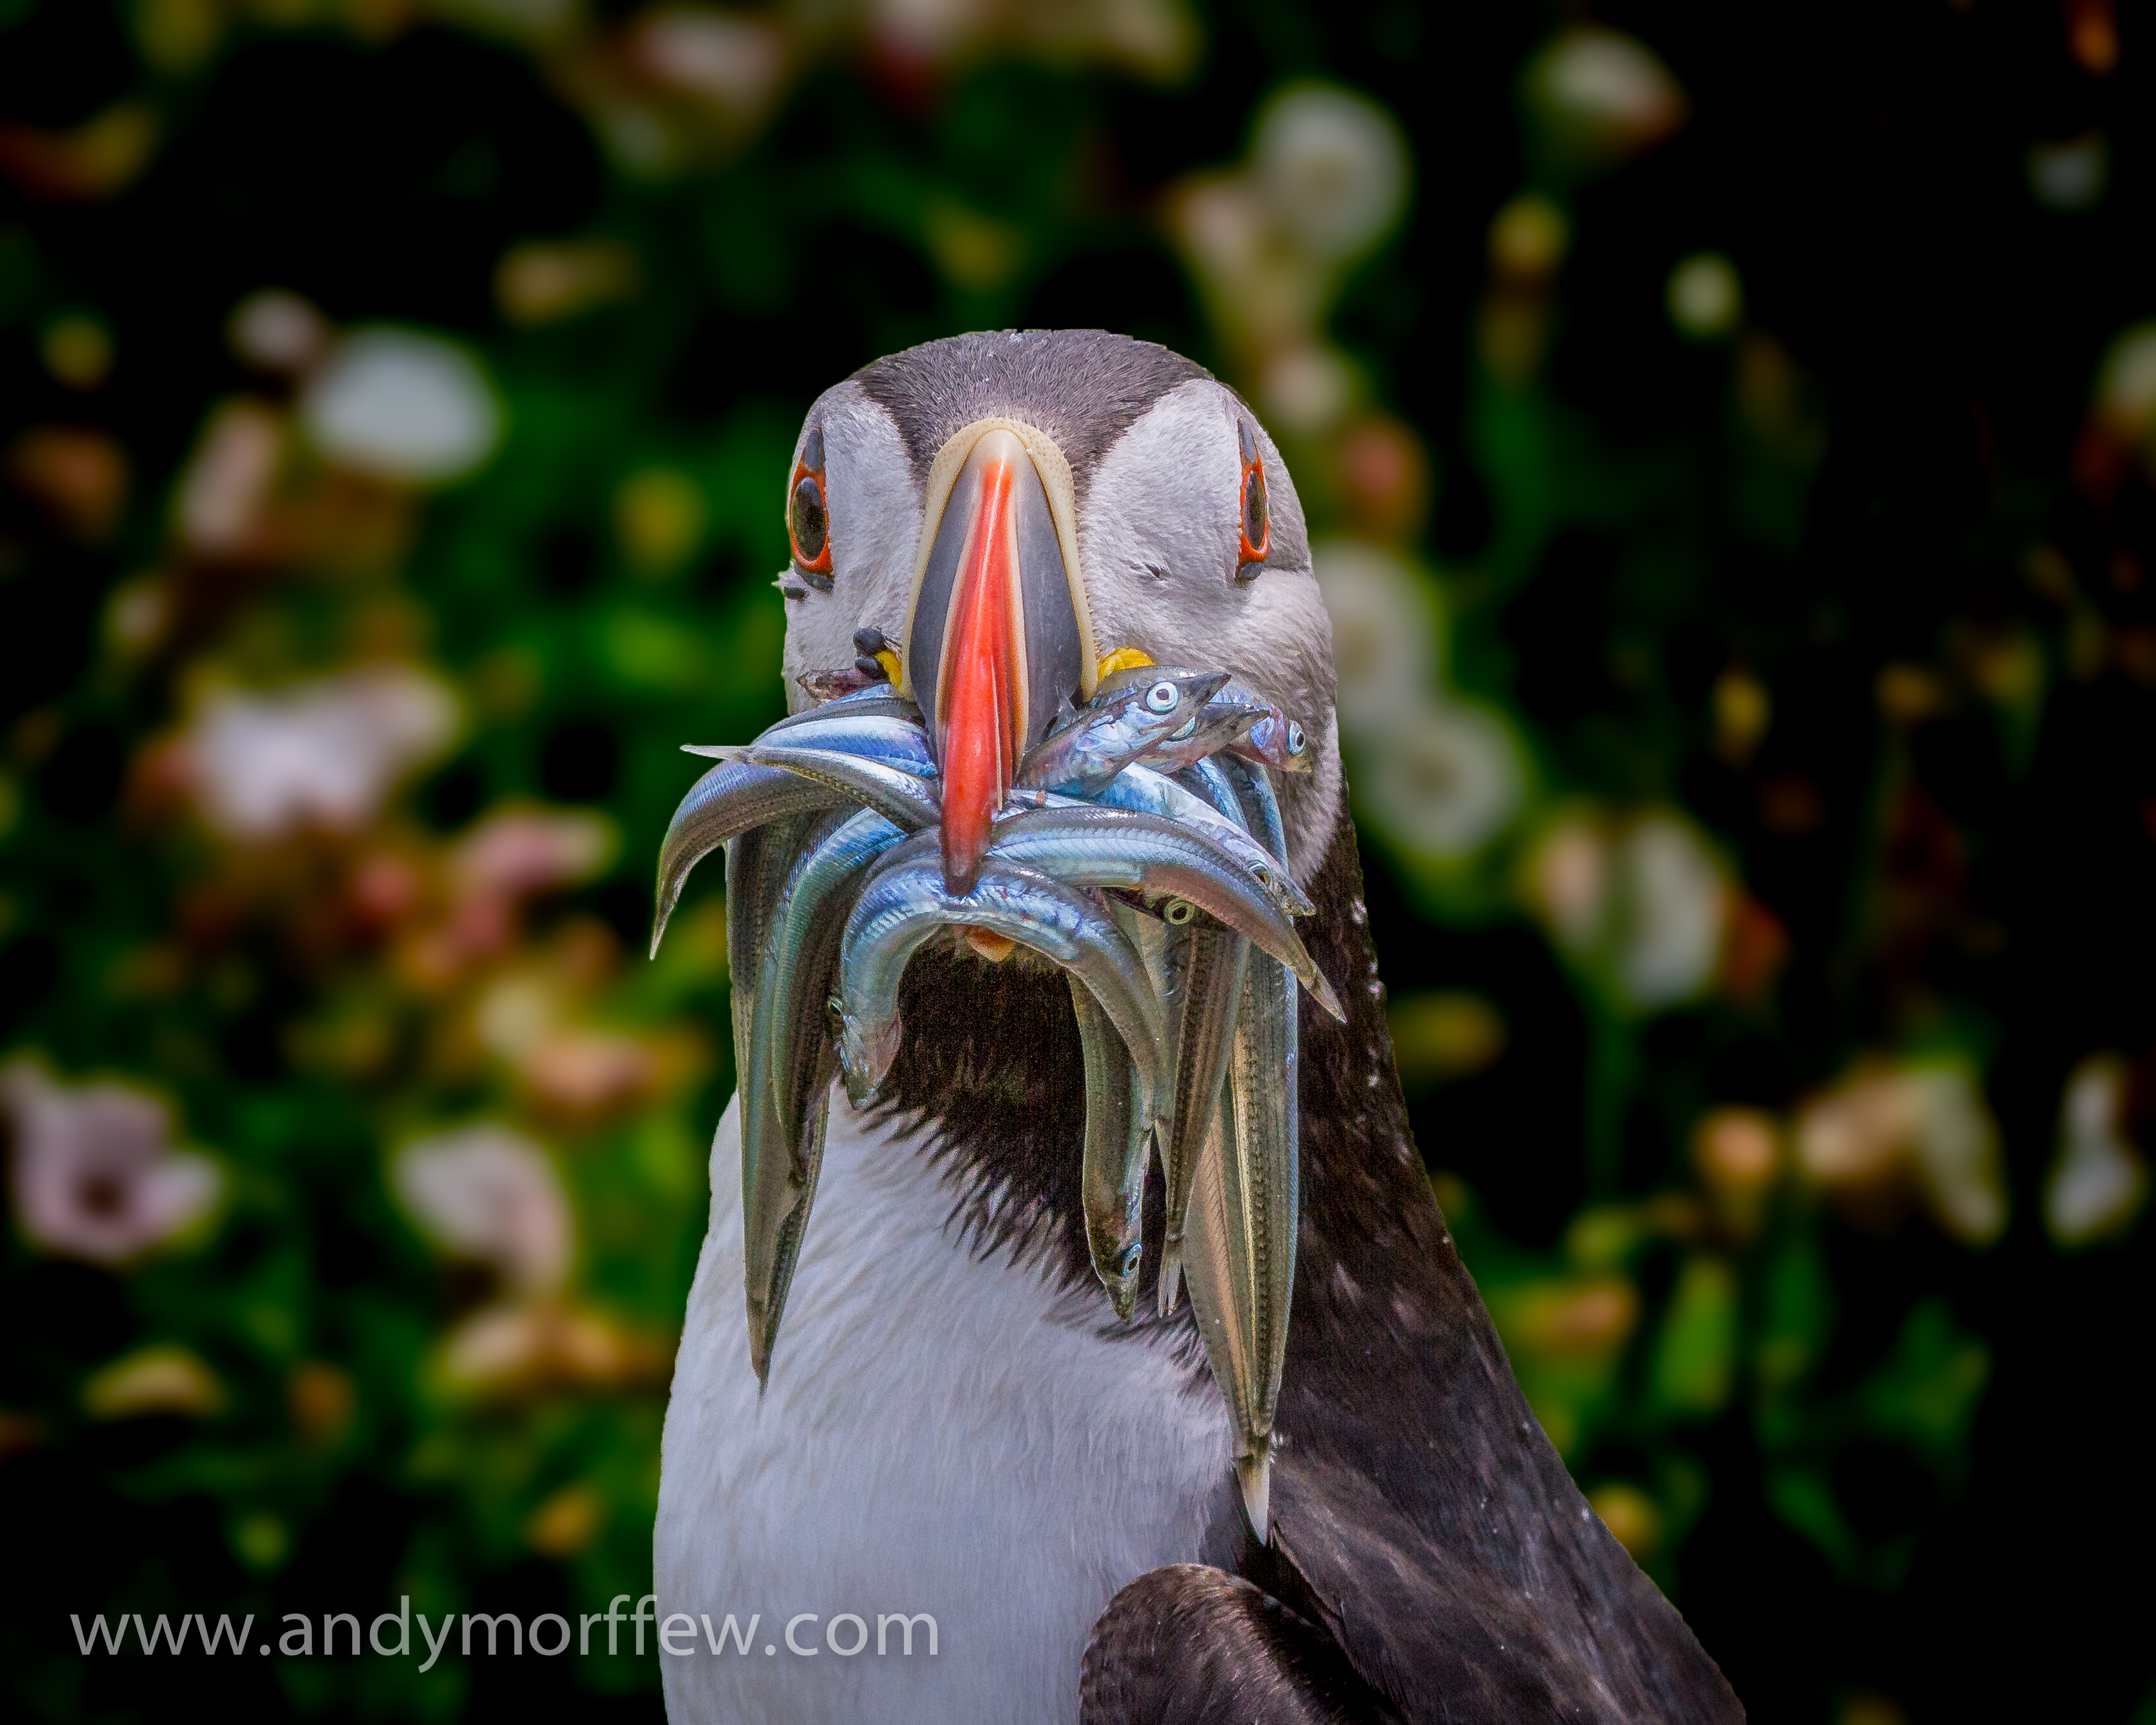
bird, wing, seabird, wildlife, beak, fauna, puffin, bird of prey, close up, vertebrate, birdperfect, andymorffew, morffew, naturethroughthelens, skomerisland